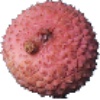
Label: Lychee 1